One-way carsharing

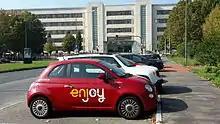
A Fiat 500 available with the Enjoy carsharing service in Turin, Italy

One-way carsharing is a type of carsharing that enables users to begin and end their trip at different locations.